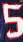
Number: 5